Sky position (RA, Dec in degrees): 197.354, -0.9354
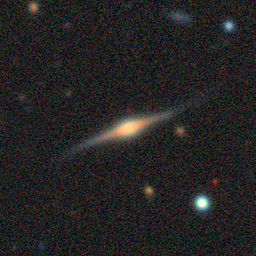
Galaxy morphology: Edge-on Galaxies with Bulge